House of Night

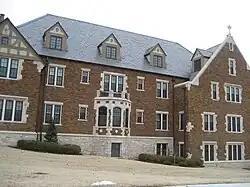
St. Joseph Monastery, Tulsa, the basis for the Benedictine Abbey in the series

Instead of "vampire", the authors use the variant spelling "vampyre" throughout the series. This convention is also applied to the words "vampyric" and "vampyrism".